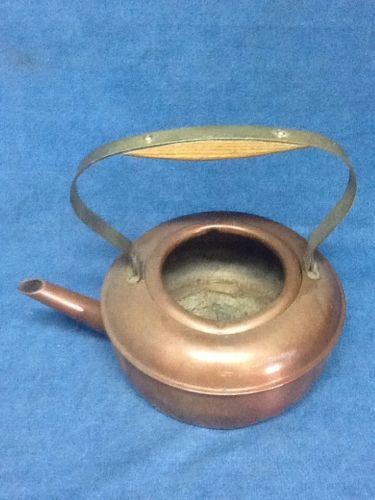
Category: kettle